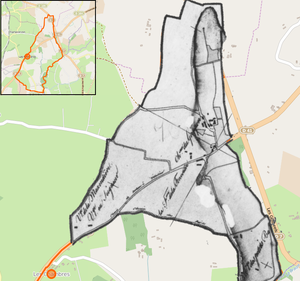
Plan cadastral du Grippon sur fond Openstreetmap de la commune des Chambres
Le Grippon est une ancienne commune française du département de la Manche. La commune a été rattachée à celle des Chambres en 1826.